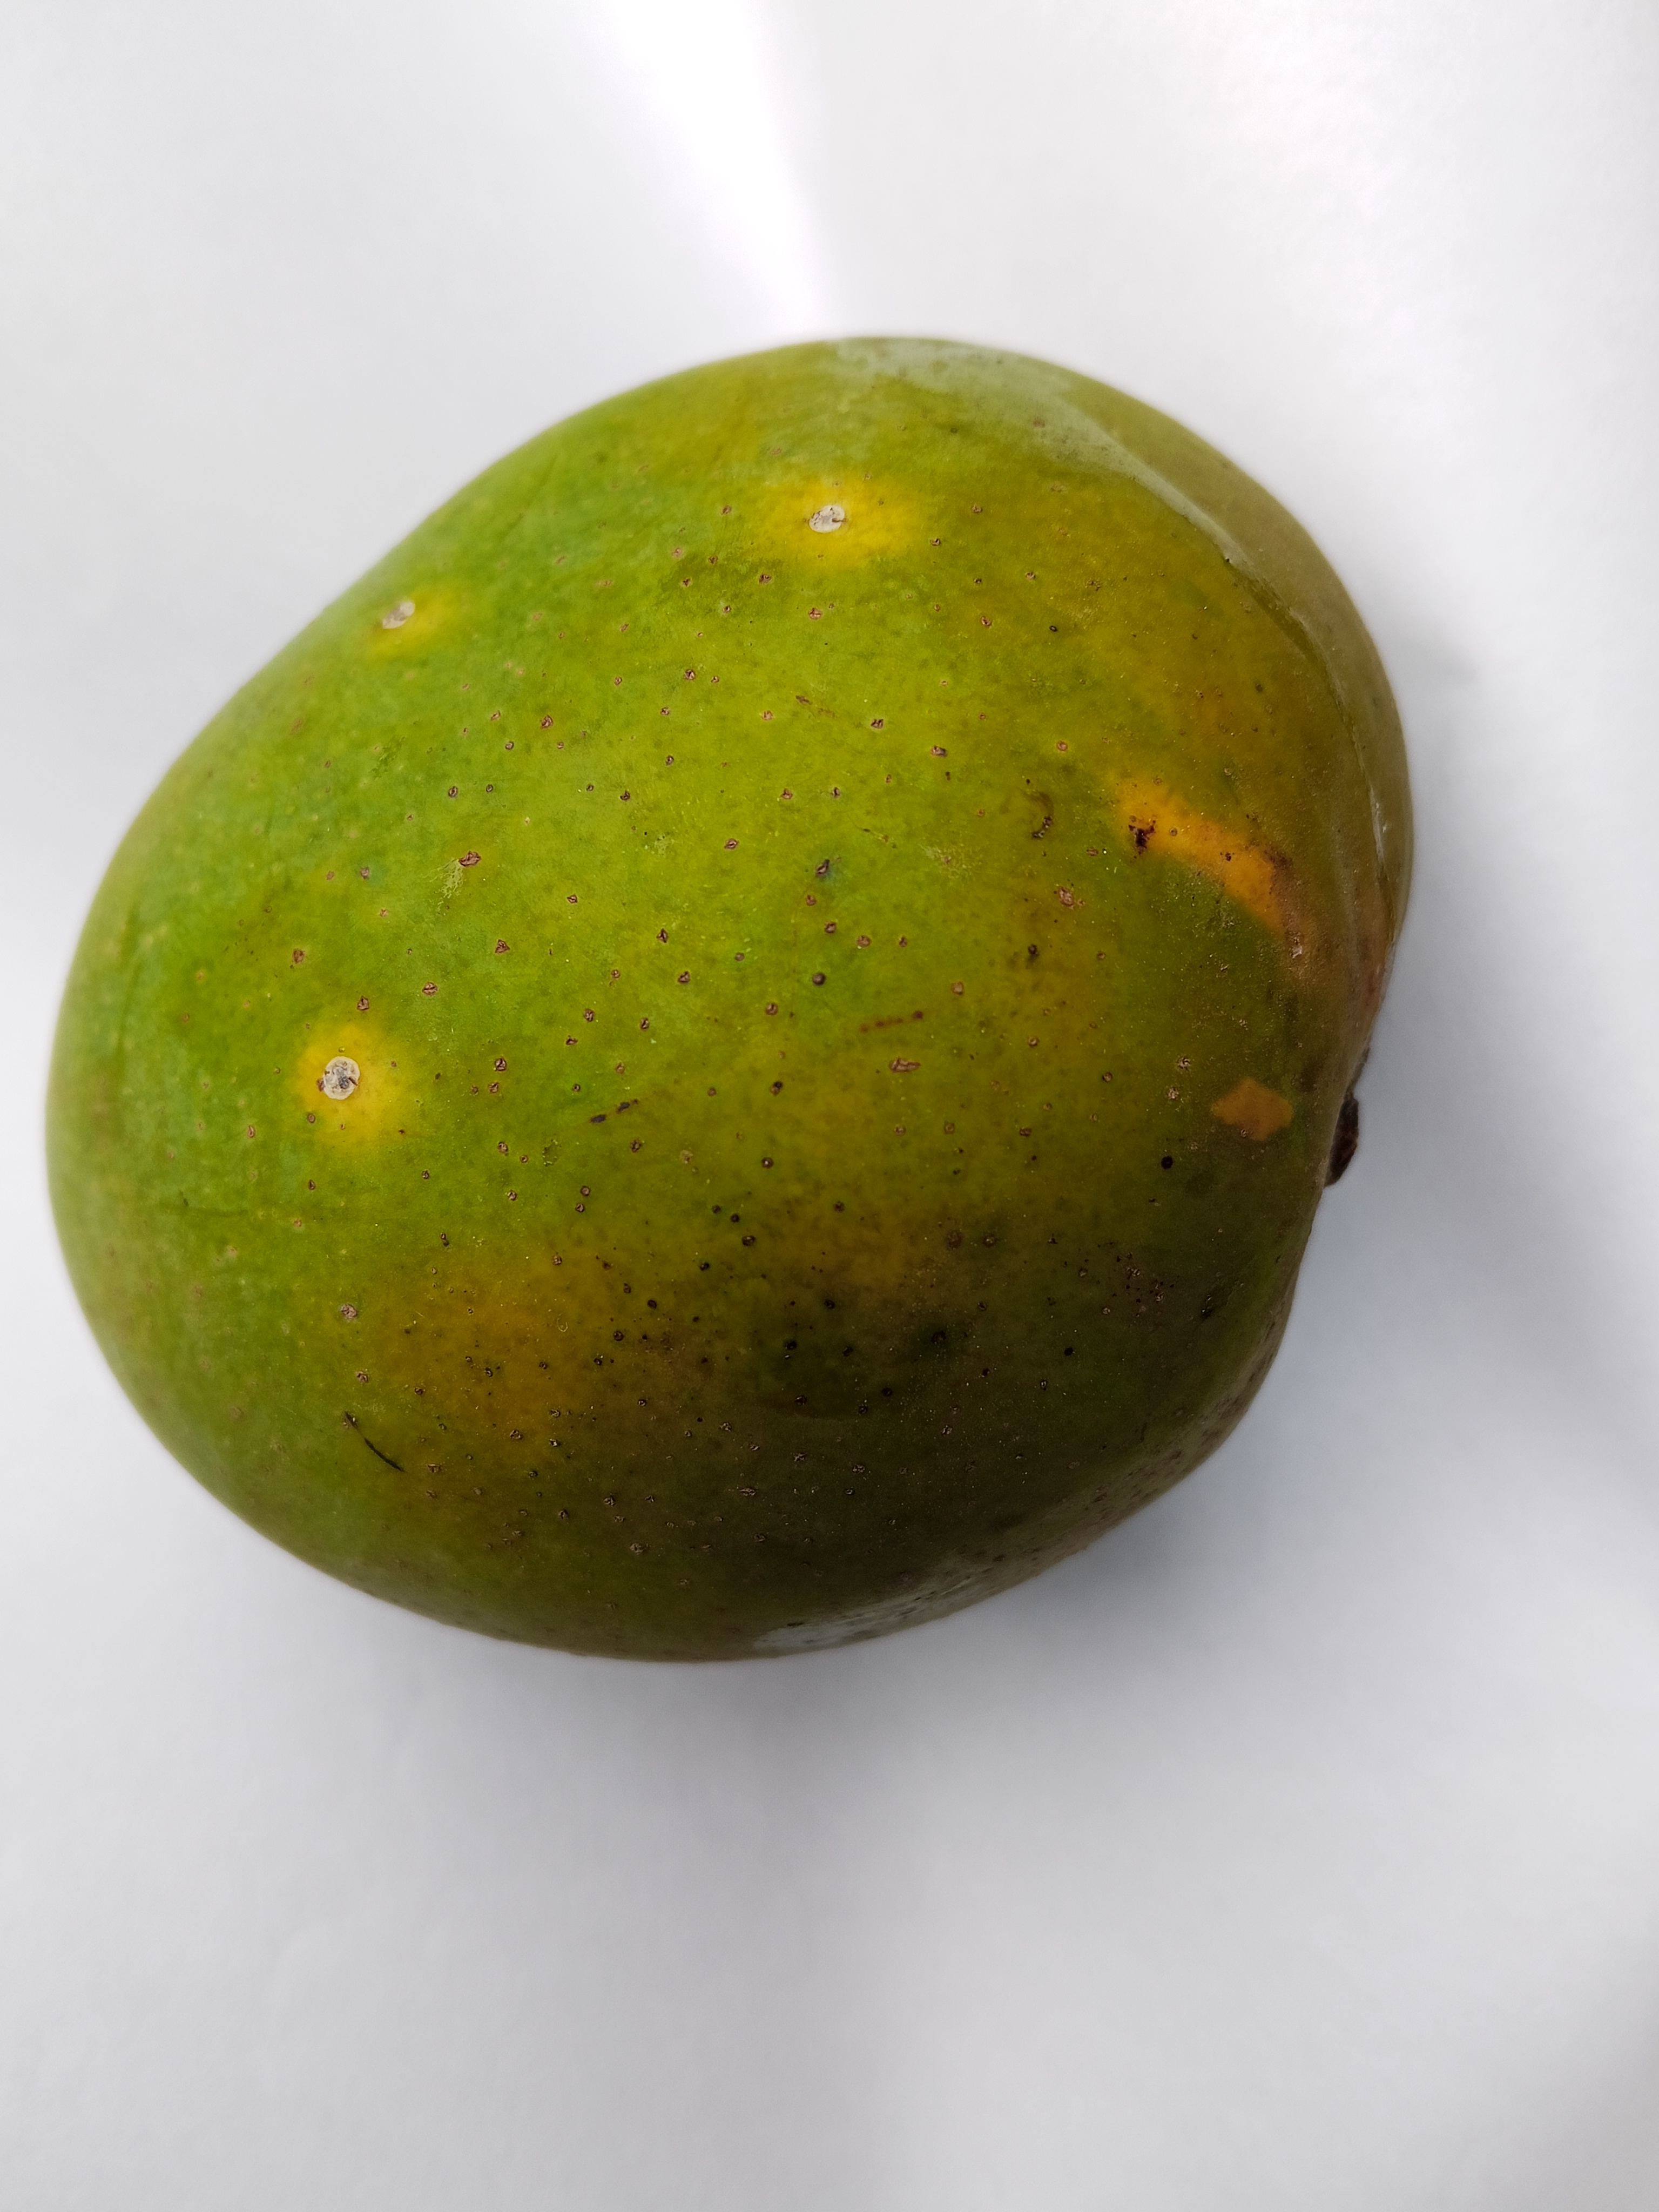
Mango variety: Himsagar